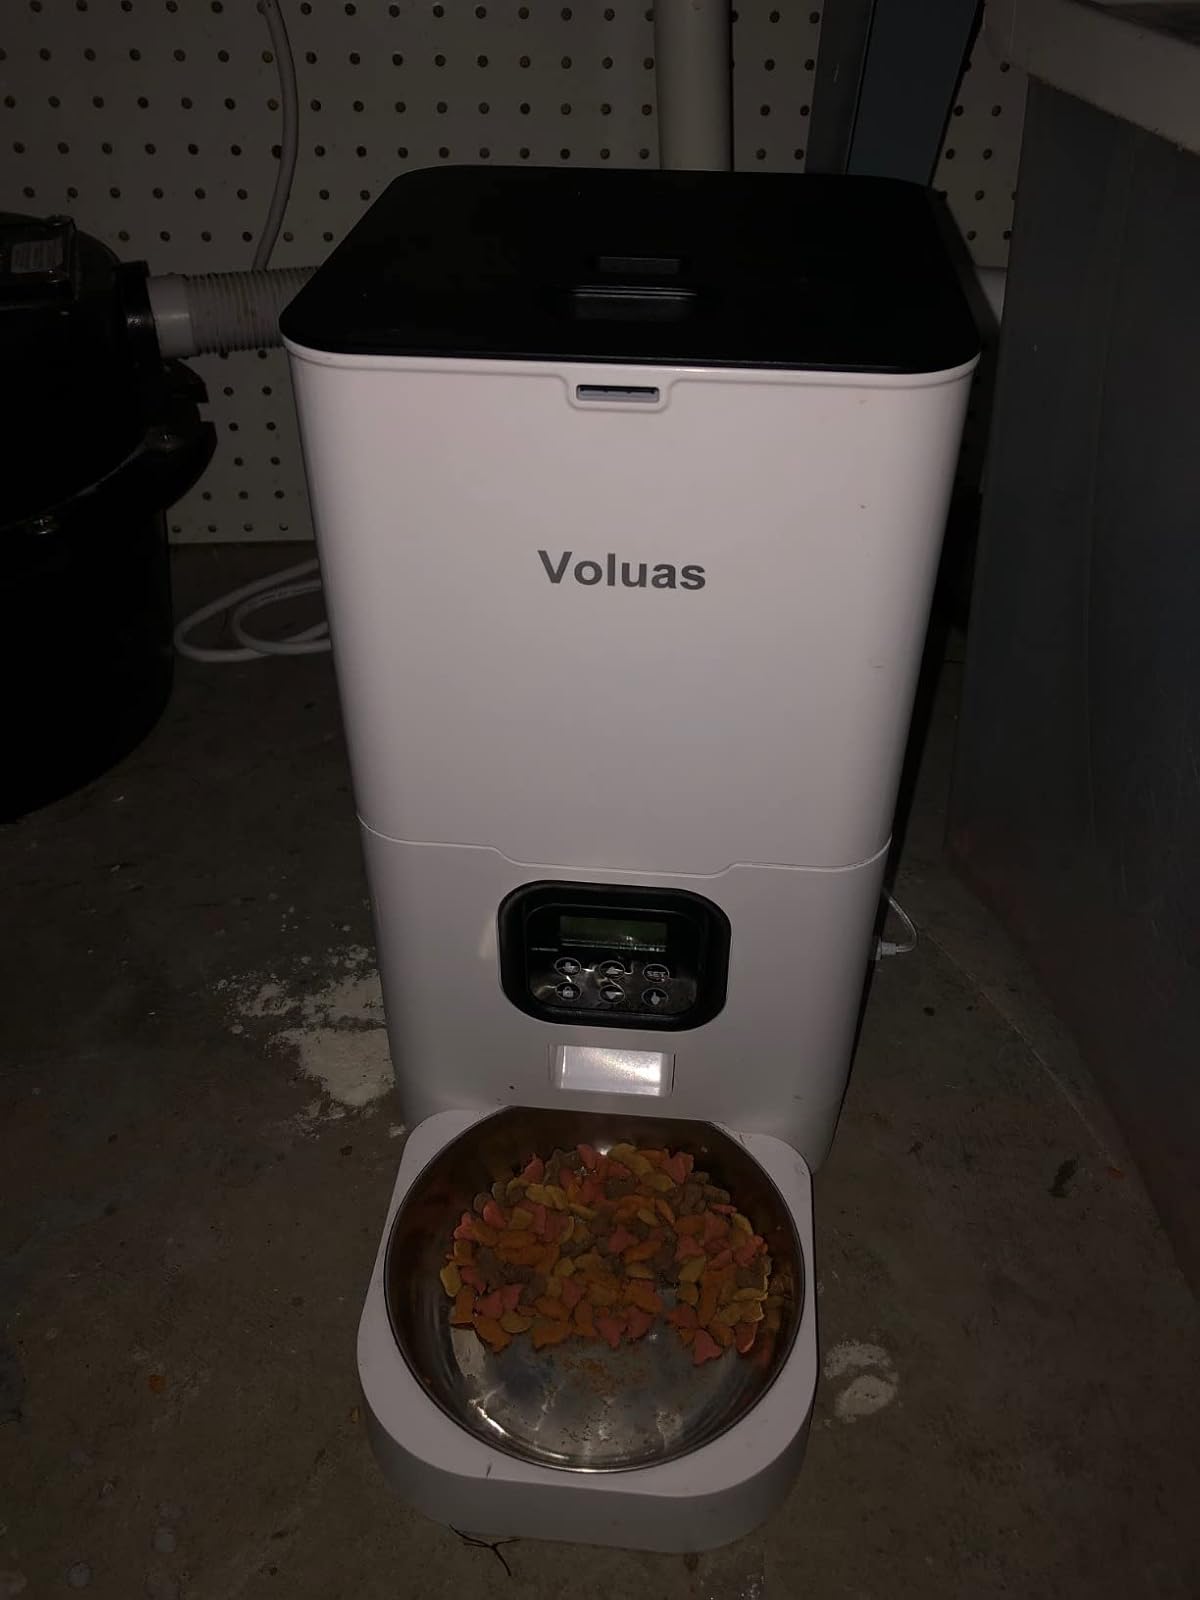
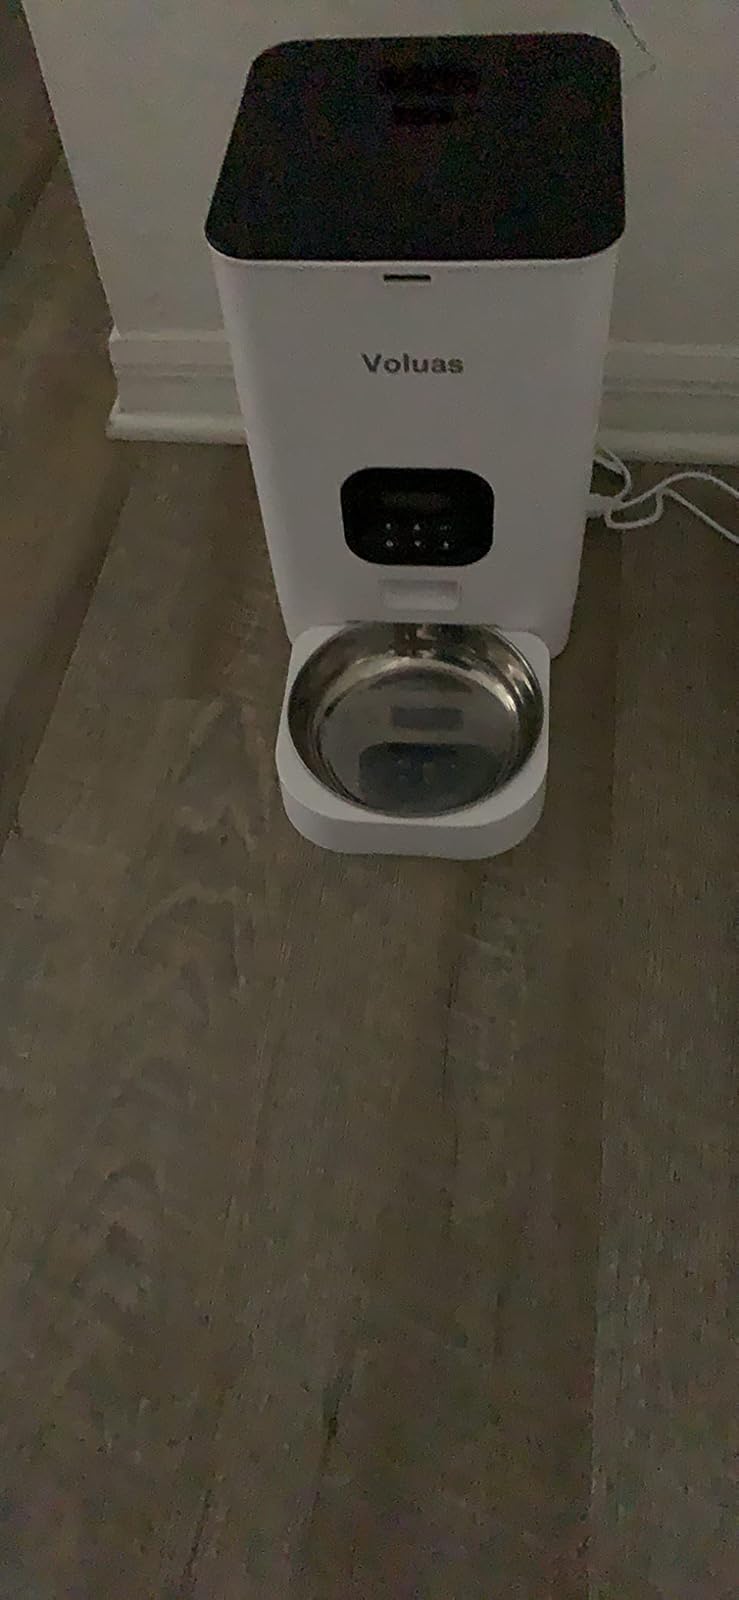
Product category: items_feeder
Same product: yes